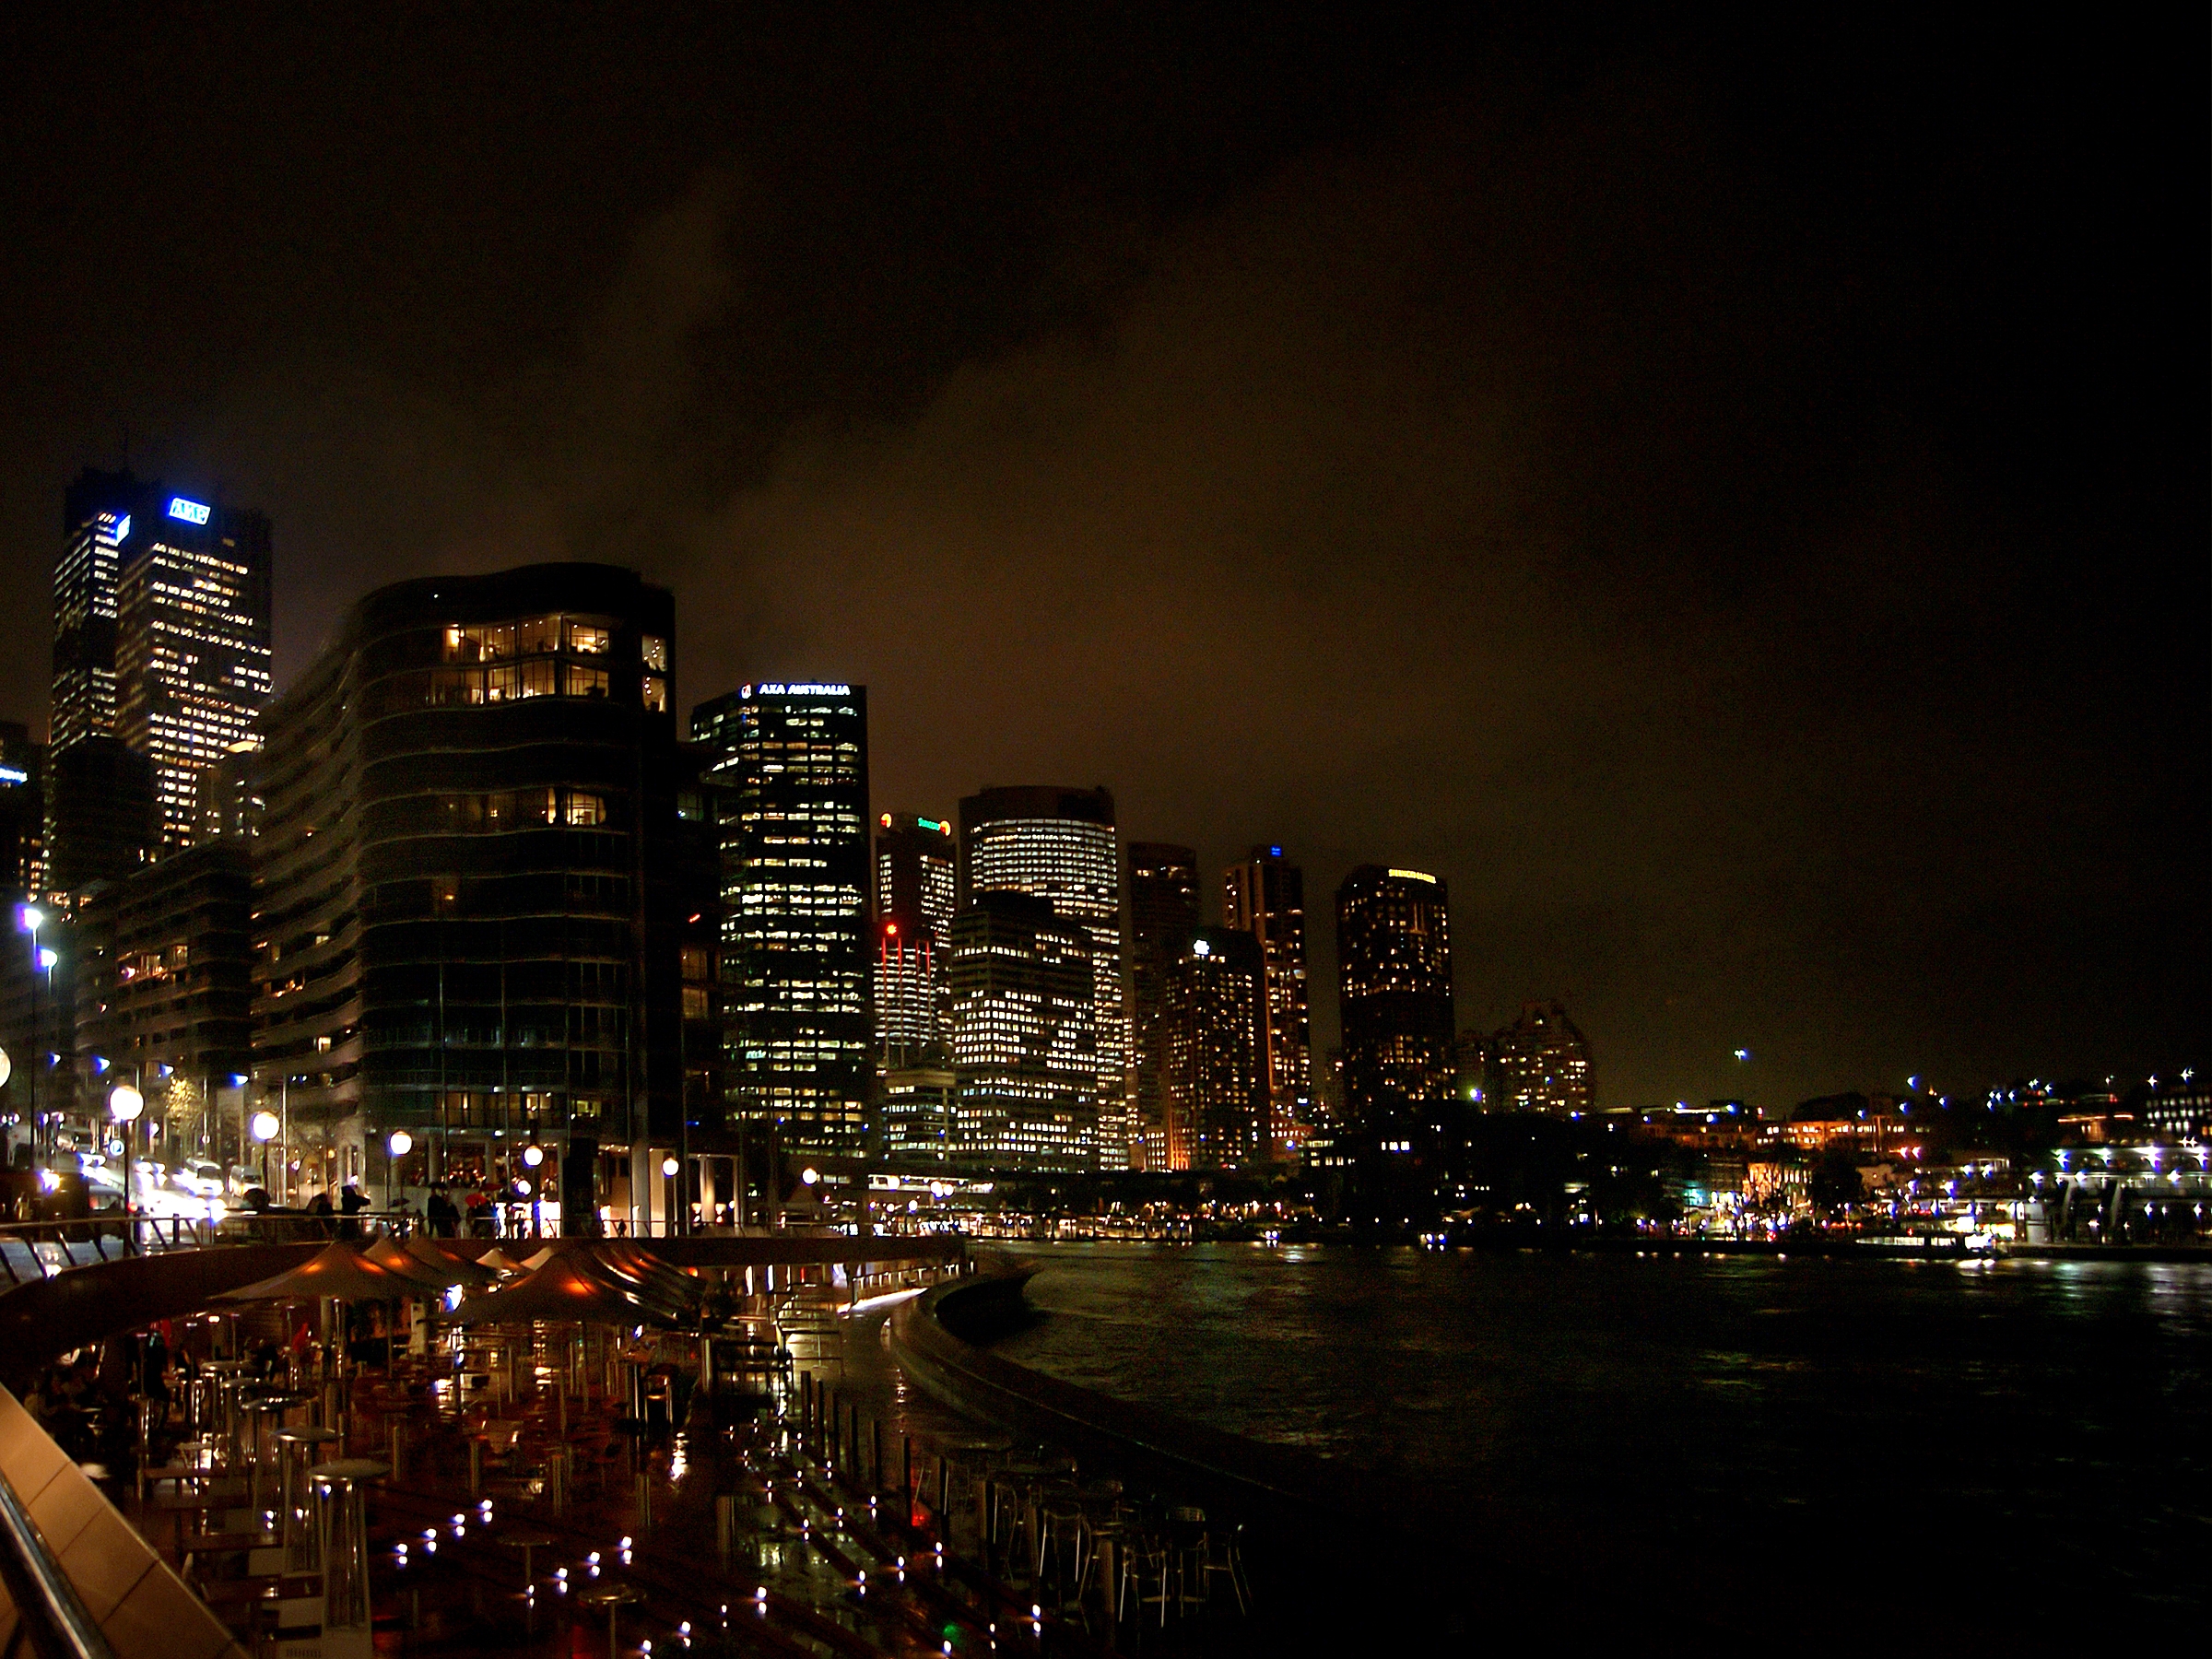
skyline, night, city, skyscraper, highrise, cityscape, downtown, dusk, evening, darkness, publicdomain, citylights, sydneysightseeing, circularquary, niightviewssydney, metropolis, urban area, human settlement, atmosphere of earth, metropolitan area